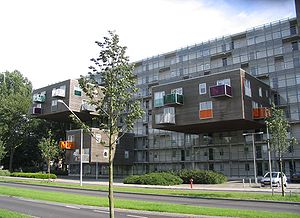
MVRDV
WOZOCO lejlighederne i Amsterdam
MVRDV er et arkitektfirma med base i Rotterdam, Holland grundlagt i 1991. Navnet er et akronym fra de personer, der startede firmaet: Winy Maas, Jacob van Rijs og Nathalie de Vries. Maas og Van Rijs arbejdede på OMA, De Vries hos Mecanoo før de startede MVRDV.